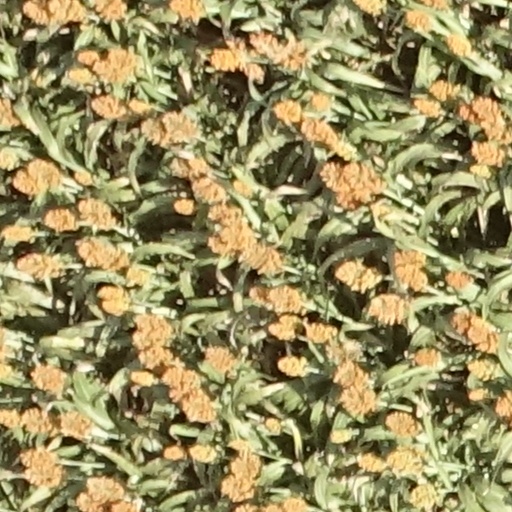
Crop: sorghum